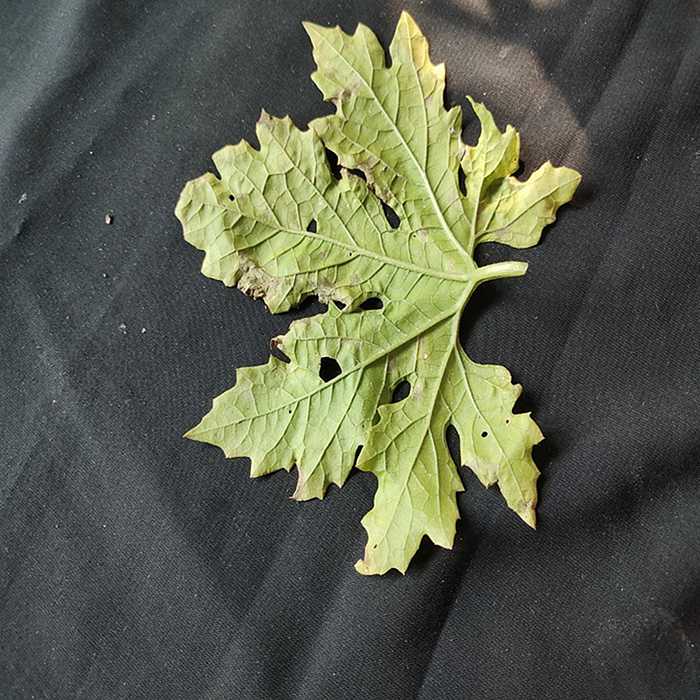
Plant: Bitter Gourd
Label: Downey mildew